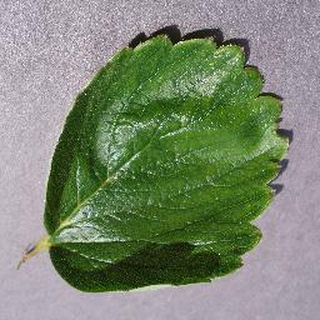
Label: healthy_strawberry